Aesthetics and Morality

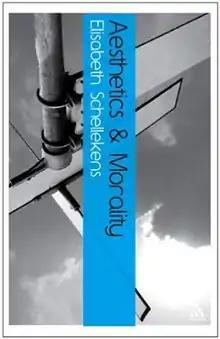

Aesthetics and Morality is a 2007 book by Elisabeth Schellekens, in which the author provides an account of the main ideas and debates at the intersection of aesthetics and moral philosophy.